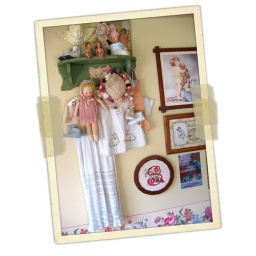
A collection of Baby clothes &amp;amp; doll in guest bedroom